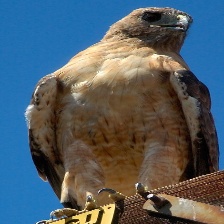
Species: RED TAILED HAWK
Scientific name: BUTEO JAMAICENSIS